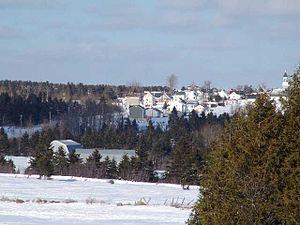
Vue du village de Sainte-Cécile-de-Whitton en ski de fond
Sainte-Cécile-de-Whitton est une municipalité du Québec située dans la municipalité régionale de comté Le Granit en Estrie.